Independence, Iowa

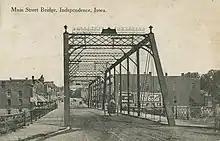
Main Street, 1900

Independence is a city in, and the county seat of, Buchanan County, Iowa, United States. The population was 6,064 at the 2020 census.